Iași

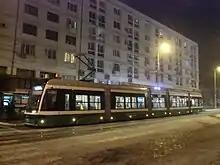
The Iași tram network is the backbone of the city's public transport

Iași is an important economic centre in Romania. The local and regional economy relies on industry and service sector institutions and establishments. The most important service sectors are related to education, health care, banking, research, culture, government and tourism.